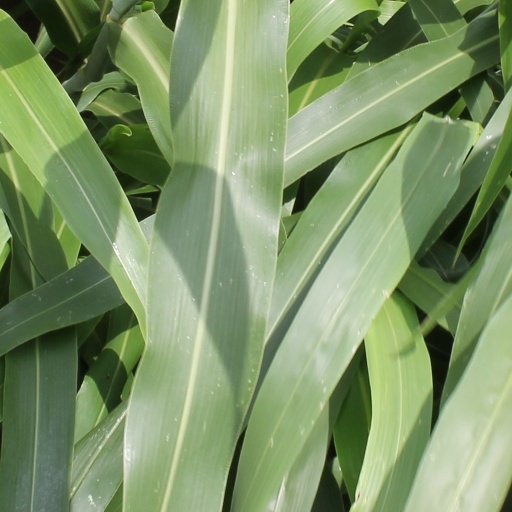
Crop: sorghum